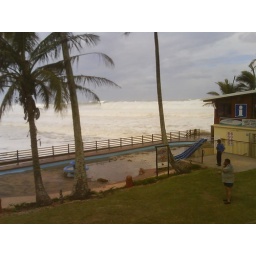
Margate beach swimming pool is fulled with beach sand by massive waves